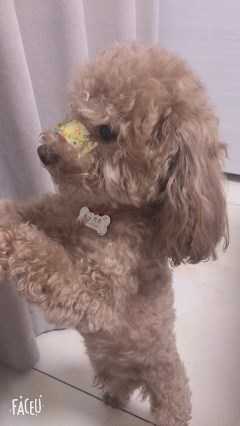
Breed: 7449-n000128-teddy